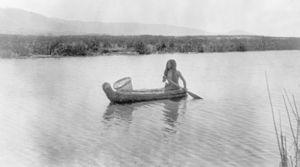
Les Pomos sont un peuple amérindien du nord de la Californie aux États-Unis. En 1990, ils étaient 4 900 environ.
Le Tule Lake National Wildlife Refuge est une aire protégée, concernée par un plan de gestion des habitats ou des espèces, établi et mis à jour sous le contrôle de l'United States Fish and Wildlife Service.